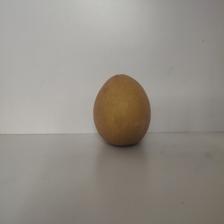
Size: Large